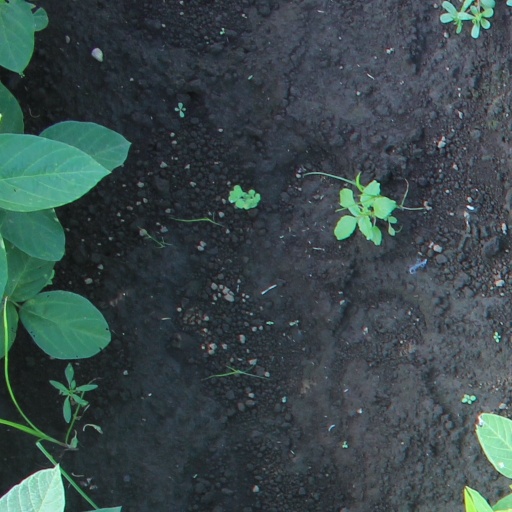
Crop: soybean